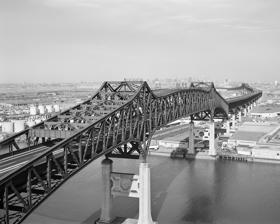
Building: Pulaski Skyway
Country: United States of America
Year built: 1932
Viaduct in New Jersey, United States This article is about the bridge in New Jersey. For the former General Casimir Pulaski Skyway in Boston, see Interstate 93 . For the cancelled expressway in Philadelphia, see Pulaski Expressway . For the bridge in New York City, see Pulaski Bridge . Pulaski Skyway Looking east at Passaic River crossing, with Hackensack River bridge in background Coordinates 40°44′09″N 74°05′30″W / 40.73583°N 74.09167°W / 40.73583; -74.09167 Carries US 1/9 / Route 139 Crosses Passaic River Hackensack River New Jersey Meadowlands Kearny Point Locale Jersey City , Kearny , and Newark , New Jersey, United States Maintained by NJDOT ID number 0901150 ( Hudson County ) 0704150 ( Essex County ) Characteristics Design Steel deck truss cantilever bridge over Meadowlands Pratt truss for river crossings Total length 3.502 mi (5.636 km) (18,492 feet (5,636 m)) Width 56 ft (17 m) Longest span 550 ft (168 m) No. of spans 118 Clearance above 14 ft (4.3 m) Clearance below 135 ft (41 m) (for river crossings) History Opened November 24, 1932 Pulaski Skyway U.S. National Register of Historic Places U.S. Historic district Contributing property New Jersey Register of Historic Places Location US 1/9 between mileposts 51.25–54.55 Coordinates 40°44′09″N 74°05′30″W / 40.73583°N 74.09167°W / 40.73583; -74.09167 NRHP reference No. 05000880 NJRHP No. 1526 Significant dates Added to NRHP August 12, 2005 Designated NJRHP June 13, 2005 Location The Pulaski Skyway is a four-lane bridge - causeway in the northeastern part of the U.S. state of New Jersey , carrying a freeway designated U.S. Route 1/9 (US 1/9) for most of its length. The structure has a total length of 3.502 miles (5.636 km). Its longest bridge spans 550 feet (168 m). Traveling between Newark and Jersey City , the roadway crosses the Passaic and Hackensack rivers, Kearny Point , the peninsula between them, and the New Jersey Meadowlands . Designed by Sigvald Johannesson , the General Casimir Pulaski Skyway opened in 1932 as the last part of the Route 1 Extension , one of the first freeways or "super-highways" in the United States, to provide a connection to the Holland Tunnel . One of several major projects built during the reign of Hudson County political boss Frank Hague , its construction was a source of political and labor disputes. The viaduct is listed in the state and federal registers of historic places. Unpredictable traffic congestion and its functionally obsolete design make the Skyway one of the most unreliable roads in the United States. As of 2014 [update] , the bridges handle about 74,000 crossings per day, none of which were by trucks since they had been barred from the road in 1934. The bridges have been altered little since opening. In 2007, the New Jersey Department of Transportation (NJDOT) began a rehabilitation program, which it estimated would cost more than $1 billion and required intermittent closures. The Skyway was closed to eastbound traffic from 2014 to 2018. Description Pulaski Skyway crossing the Hackensack River Sources differ on the length and terminal points of the skyway, which was built as part of the 13-mile (21 km) long Route 1 Extension . The National Bridge Inventory identifies the Hudson County section as 14,906 feet (4,543.5 m) long and the Essex County section as 3,592 feet (1,094.8 m). In a historic roadway and bridge study for NJDOT, it was described as 16,000 feet (4,900 m) long. NJDOT has indicated the overall length of the bridge structures to be 3.5 miles (5.6 km) and identified the Hudson County section as 14,900 feet (4,500 m) long. Other sources, along with the National Register of Historic Places , The New York Times , and The Star-Ledger , describe it as being 3.5 miles (5.6 km) long. The four-lane skyway carries the US 1/9 concurrency for most its length, and a short section of Route 139 for the rest. While the skyway generally runs east–west between Newark and Jersey City, US 1 and US 9 are generally north–south routes. The west end of the skyway begins as US 1/9 roadway ascends and passes over Raymond Boulevard in Newark's Ironbound neighborhood. At Tonnele Circle , US 1/9 exits to grade and follows Tonnele Avenue north towards the Lincoln Tunnel and George Washington Bridge as Route 139 begins on the skyway, over the traffic circle. While the road continues to the Holland Tunnel , the skyway soon comes to its eastern end at a cut in Bergen Hill , just west of John F. Kennedy Boulevard , where Route 139 runs under the viaduct of Route 139U (the upper level). In addition to crossing the Hackensack and the Passaic, the skyway also passes over, not under, the Chaplain Washington-Harry Laderman Bridges and the New Jersey Turnpike ( I-95 ), with which it has no interchange. Under most of the skyway in Newark is other vehicular, rail, maritime, and industrial infrastructure built on landfilled wetlands of the New Jersey Meadowlands . Some maps, including one of Newark (1938) and one of Elizabeth (1967), labeled the US 1/9 southern approach starting north of Newark Airport as the Pulaski Skyway. An NJDOT single line diagram (2010) shows the General Pulaski Skyway starting at mile post 49.00 of U.S. 1/9, which is just north of the renamed Newark Liberty International Airport . Google Maps includes the Route 139 eastern approach. There is limited intermediate access to the skyway: two single-lane ramps rise to the inner lanes of the elevated structure, requiring traffic to enter or exit from the left providing access at the Marion Section (southbound entrance and northbound exit only ) of Jersey City and South Kearny (northbound entrance and southbound exit only ). Trucks have been prohibited for the "safety and welfare of the public" since 1934 because of the state's approval of a local ordinance that was championed by Frank Hague , mayor of Jersey City. They are detoured to use U.S. Route 1/9 Truck , along the route of the Lincoln Highway that carried traffic before the skyway's construction. Pedestrians and cyclists cannot use the road as there are no dedicated bicycle lanes or sidewalks . The speed limit on the skyway is 45 miles per hour (72 km/h), but is generally not enforceable as there is nowhere for police to pull over speeders because of the absence of shoulders. In 2011, the Texas Transportation Institute determined that the Skyway was the sixth-most unreliable road in the United States because of the unpredictability of traffic congestion and therefore travel times. Design and construction Except for crossings over Jersey City rail lines and the Hackensack and the Passaic , the main part of the skyway is a steel deck truss cantilever bridge , supported by concrete piers . Each of the two river crossings is a 1,250-foot (381 m) combination of a 550-foot (168 m) subdivided (K-shaped) through Pratt truss between the supports and a 350-foot (107 m) basic Pratt truss structure connecting each end to the deck truss part of the skyway. Spanning the rivers, they reach a clearance height of 135 feet (41 m). In Jersey City, three short Pratt through truss spans take the roadway over rail lines, the westernmost passing over the Port Authority Trans-Hudson (PATH) rapid transit line and the Conrail Passaic and Harsimus Line . The two easternmost Pratt through truss spans are in the vicinity of Marion Junction , one of which passes over the Marion Running Track , to the east of which the skyway is low enough to use simple vertical supports. Design began in 1919 for the Holland Tunnel , the first fixed roadway connection between New Jersey and New York City; construction began in 1922, and the tunnel opened in late 1927. To provide for a continuous highway connection on the New Jersey side, the New Jersey Legislature passed a bill in 1922 authorizing the extension of Route 1 from its end at Elizabeth through Newark and Jersey City to the proposed tunnel. It was conceived as the nation's first "super-highway" . State highway engineer Hugh L. Sloan appointed old acquaintance Fred Lavis , a consulting engineer who had worked on foreign rail lines and the Panama Canal and written four books on locating and designing rail lines, to design this Route 1 Extension . Sigvald Johannesson designed the Skyway portion. Frank Hague , mayor of Jersey City and boss of the state's political machine , directed the state to avoid the open cuts that were already common where the railroads crossed Bergen Hill , and to include an access ramp in Kearny to spur industrial development. Construction of the highway, which was mostly raised on embankments and passed through Bergen Hill in a cut, began in mid-1925. The two major eastern and western sections in Jersey City and Newark—including the viaduct leading to the "covered roadway" ( Route 139 ) and the embankments in eastern Newark—were opened on December 16, 1928, about a year after the tunnel opened. Traffic was still required to use the Lincoln Highway to cross the Hackensack and the Passaic on the since-replaced drawbridges that frequently stopped traffic to allow ships to pass. US 1/9 is elevated on embankments in eastern Newark; the skyway (background) rises higher to clear the Passaic River. Lavis's design for the final viaduct passageway, which would be raised on concrete piers across the Meadowlands , included two vertical-lift bridges 35 feet (11 m) above the Passaic and Hackensack rivers, sufficient for the majority of ships to pass underneath. He resigned in 1928, believing his task was complete, but in January 1929 the War Department objected to the continued existence of the Lincoln Highway bridges once the skyway was complete. Since the Route 1 Extension was not intended for local traffic, and replacing the vertical-lift bridges with tunnels would have been expensive, a compromise was worked out by late 1929 to raise the river bridges to 135 feet (41 m) while allowing the Lincoln Highway drawbridges to remain in place. The concrete jacketing of the steel was removed from the plans since it would make the taller fixed bridges heavier. This resulted in more maintenance. Four companies—the American Bridge Company , McClintic-Marshall Company , Phoenix Bridge Company , and Taylor-Fichter Steel Construction Company —were awarded contracts for the so-called "Diagonal Highway", with construction to start in April 1930. The two river bridges, McClintic-Marshall's portion, were completed first, and the $21 million road was opened at 8:00 a.m. on November 24, 1932, after an official ceremony the previous day on the Kearny ramp. Owing to the Great Depression and problems with funding, Governor A. Harry Moore directed the Highway Commission on October 25, 1932 to make a formal request to the U.S. Bureau of Public Roads to charge tolls on the Diagonal Highway. It was thought that tolls would be illegal because of the use of $600,000 of federal aid to build the road, but that it might be possible to transfer this funding to other projects. A bill was introduced into the state legislature on May 1, 1933, to add tolls to the road (then known as the "sky way"), at a rate of 10 cents for cars and 20 cents for trucks. The legal obstacle to federal aid was resolved by gaining approval to transfer the funds. A plaque with dedication details During planning and construction, and for about half a year after opening, the road had no official name and was known as the Diagonal Highway, Newark–Jersey City Viaduct, or High-Level Viaduct. On May 3, 1933, the New Jersey Legislature passed a bill sponsored by Assemblyman Eugene W. Hejke of Jersey City naming the road the General Casimir Pulaski Memorial Skyway after Casimir Pulaski , the Polish military leader who helped train and lead Continental Army troops in the American Revolutionary War . An official ceremony was held on October 11, 1933, including the unveiling of signs with an abbreviated designation, Gen. Pulaski Skyway. Surveys taken during 1932 and 1933 proved that the skyway saved time on the new and old routes. Not only was the distance shortened by one-half mile (0.80 km), but it took at least six minutes less to travel the new route during regular traffic. Trucks gained even more time, saving anywhere from five to eleven minutes. During times of previous traffic congestion on weekends on the old route, the viaduct saved around 25 minutes or more from the elimination of traffic congestion. In addition, the new route did not have the much longer delays and traffic back-ups that were caused whenever the bridges on the old highway were opened. It was found that the skyway also diverted a good deal of traffic from other routes. Labor issues Pulaski Skyway construction ended up causing a dispute between Mayor of Jersey City Frank Hague , who ran a statewide political machine, and Theodore M. Brandle , a " labor czar " allied with Hague. Brandle and Hague had become friends through Hague's efforts to get approval of unions. Brandle helped organize Branleygran Company , a construction bond underwriter , which Hague channeled construction projects towards. During the mid-1920s redevelopment of Journal Square , Brandle's Labor National Bank, founded in June 1926, acquired a new 15-story headquarters, the Labor Bank Building . Essentially Brandle controlled any construction projects in northern New Jersey, and any strikes he might call would be backed by Hague's police. The relationship between Hague and Brandle started to go bad in late 1931, during construction of Jersey City Medical Center , an important project to Hague. Leo Brennan, a contractor approved by Hague without consulting Brandle, who was building a backup power station for the hospital, refused to work with Brandle's card-file system, by which he kept track of union members and blacklisted those whom he disliked. The annoyed Brandle called a strike, but Brennan's workers refused; the police shut down the site after a brawl, but Brennan got court approval to continue. To placate Brandle, who threatened a strike that would stop all construction work on the center, Hague paid off Brennan and hired another contractor that Brandle had approved. For the construction of the Pulaski Skyway, which began in April 1930, Hague chose four members of the National Erectors' Association , an organization of " open shop " (non-union) steel contractors. Performance bonds were paid in cash, bypassing Branleygran, and the companies hired Foster's Industrial and Detective Bureau to guard the site against Brandle's threat to "unionize this job or else". Brandle organized picket lines of loyal union men, and the two sides frequently fought in the streets or in the work area. Brandle's sole victory was a five-day stoppage in July 1931 by 165 non-union workers, who were interested in higher pay and afraid of the ongoing fights, but decided against joining the union. During the La Follette Civil Liberties Committee hearings, it was discovered that, in order to save about $50,000 in salary, the American Bridge Company , one of the four contractors, spent almost $300,000 on keeping its "open shop". Looking east with almost the entire skyway in the background from the Passaic River to its terminus in Jersey City; New Jersey Turnpike in the foreground The first casualty of the labor battle was a picketer, shot and temporarily paralyzed by a perimeter guard on November 14, 1931, for throwing stones at workers. Several months later, on February 27, 1932, a car carrying six workers to the construction site was surrounded by union men, who began to beat them with iron bars. One of the workers, William T. Harrison, was dead by the next morning; Hague broke all ties with Brandle and ordered the police to "wage relentless war against the Brandle gang-rioters". In April 1932, 21 ironworkers were indicted as suspects in the Harrison murder. The trial was held on December 6, 1932, two weeks after the completion of the skyway. Every defendant was found not guilty, since county prosecutor John Drewen was unable to place any of them at the scene of the crime, and witnesses and defendants testified that they had been forced under torture or the threat of prosecution to sign affidavits and confessions . In addition to William T. Harrison's death, 14 lives were claimed by work-related accidents during construction. Hague refused to allow Brandle and the unions to win, and began to force unions to foreclose through his control of the courts. On the public side, Hague attacked the "labor racketeers" with words, and the local newspapers gladly went along. In 1937 and 1938, Hague turned Jersey City into a police state to fight the Congress of Industrial Organizations (CIO), which was trying to inform workers of their rights under the 1935 National Labor Relations Act . Socialist Norman Thomas was prevented from speaking in Jersey City and Newark by Hague and his friends. This and other similar cases turned the national spotlight on Hague, and he was attacked by the New Yorker and Life in early 1938. Finally, in 1947, Governor Alfred E. Driscoll cut off Hague's judicial power, and the mayor retired. Truck and other safety issues Looking east at the South Kearny ramp. Built to promote industrial development, its steep incline was too dangerous for trucks. (1978 photo from Historic American Engineering Record Survey, NJ-34) The slippery concrete surfacing, steep left-side ramps, center breakdown lane , and wide-open alignment built for high speeds all contributed to a high number of crashes. Jersey City Mayor Frank Hague passed an ordinance in November 1933 banning trucks from its section of the skyway, which effectively banned them from the whole road. Enforcement began on January 15, 1934, when Jersey City police began arresting truck drivers using the skyway. The New Jersey State Highway Commission approved the ban on January 23. As a result of controversy caused by the ban, 300,000 ballots were distributed on February 6 to motorists on the skyway, asking whether trucks should be banned. Mayor Hague promised to go with the majority, which agreed with the ban. The matter was also taken to court, with one of the convicted truck drivers arguing that the ban was an unreasonable restraint of interstate commerce , and that since the federal government contributed money towards the road, Jersey City lacked the power to ban trucks. On August 14, Justice Thomas W. Trenchard of the New Jersey Supreme Court upheld the ban, stating that "the court is not at liberty to substitute its judgment for that of the municipality's as to the best and most feasible manner of curing traffic evils and traffic congestion where such regulation bears a direct relationship to public safety and is reasonable and not arbitrary." The Tonnele Circle Viaduct, a new offramp allowing westbound trucks from the Holland Tunnel to bypass Tonnele Circle to southbound US 1/9 Truck , which now also leads to Interstate 280 (I-280), opened on September 14, 1938. The Newark Bay Extension of the New Jersey Turnpike ( I-78 ) opened in September 1956, allowing trucks to bypass the old surface road, US 1/9 Truck. On May 21, 1952, large numbers of trucks were spotted by Jersey City police entering the city on the skyway. Upon pulling over the drivers, they were told that the exit in Newark for the truck route was closed for construction. A call to Newark police confirmed the situation. Hudson County police refused to force trucks to exit before Jersey City, since there was no state law banning trucks from the skyway. Jersey City Police Chief James McNamara gave in, and trucks were temporarily allowed to use the skyway, though only in one direction. 1941 photo, before the median barrier was installed When the skyway first opened, it carried five lanes; the center one was intended as a breakdown lane, but was used as a "suicide lane" for passing slower traffic. By the 1950s, the skyway was seeing over 400 crashes per year; an aluminum median barrier was added in mid-1956, in addition to a new pavement coating designed to make the road less slippery. The New Jersey Turnpike, as seen in 2004 before it was lowered as part of a seismic retrofit and widening project, passes under the skyway. The skyway was a constraint in the building of the New Jersey Turnpike in 1951. The turnpike had to be built low enough to provide enough clearance underneath the skyway, but high enough to then provide sufficient clearance over the nearby Passaic River . Turnpike engineers could have built over the skyway (at a much higher cost) or under the skyway's trusses; the latter option was chosen. As part of a 2005 seismic retrofit project, the New Jersey Turnpike Authority lowered the Passaic River Viaduct Bridge on its easterly alignment to increase vertical clearance and allow for full-width shoulders underneath the Pulaski Skyway. Engineers replaced the bearings and lowered the turnpike bridge by four feet (1.2 m), without shutting it to traffic. Rehabilitation By the 2000s, the Pulaski Skyway was considered functionally obsolete since its design did not meet highway bridge standards. In 2007, it was rated structurally deficient . The 2007 collapse of the I-35W Mississippi River bridge in Minneapolis raised concerns about the stability of the skyway, which was one of eight New Jersey bridges with similar design features. Within days of the collapse, NJDOT announced that it would start a previously planned one-year, $10-million project to make critical repairs. The work was the first phase of a planned 10-year, $200-million interim renovation project, and marked the skyway's first significant repairs since 1984. After work began, it was determined that the repairs needed were more extensive, costly, and time-consuming than expected, and NJDOT estimated that rehabilitation could cost more than $1.2 billion. In 2009, NJDOT estimated that it would take a decade before the state could afford to rehabilitate or replace the structure. In a controversial move in 2011, Governor Chris Christie directed the Port Authority of New York and New Jersey (PANYNJ) to divert money originally earmarked for the Access to the Region's Core rail project to highway projects. The agency agreed to pay $1.8 billion to partially fund efforts to rehabilitate the skyway and Route 139 , replace Wittpenn Bridge , and extend US 1/9 Truck , all part of the larger distribution network in the Port of New York and New Jersey . In January 2013, NJDOT announced that work on the $335 million projects for repaving and restoration of the roadway would begin at the end of 2013 by the state owned China Construction America Company. To facilitate the work, the eastbound lanes (northbound US 1/9) would close for two years after the Super Bowl XLVIII in February 2014 at the nearby Meadowlands Sports Complex . The proposal was opposed by local politicians, who contended that it did not satisfactorily address the effect on local traffic and called for more thorough investigation into alternatives. The closure date was postponed by NJDOT to more completely work out comprehensive traffic and travel options. The roadway remained open through the use of alternate lane closures during the work until April 12, 2014, affecting the 74,000 daily crossings. The rehabilitation project, with an estimated cost of $1.2–1.5 billion, is being done in phases and spread out over ten contracts, the first of which began in 2012, and the last, for final painting of the steel structure, planned for completion in 2020. The improvements are expected to extend the life of the bridge until at least 2095. The Pulaski Skyway (left), looking east, and the Lincoln Highway (US 1/9 Truck) cross the Passaic and Hackensack rivers. The New Jersey Turnpike is visible in the foreground. The skyway was closed for eastbound (northbound US 1/9) traffic on April 12, 2014, for two years in order to replace the entire bridge deck. The midway access ramps in South Kearny and Jersey City were closed to regular traffic, but would be available to emergency responders. In April 2015, NJDOT said that unforeseen additional repairs would be made, extending the scheduled April 2016 completion date to sometime later that year and adding $14 million in costs. In March 2018, after several construction delays, it was announced that the Pulaski Skyway was set to be reopened to all traffic that spring. The skyway reopened to all traffic on June 30, 2018, two days earlier than NJDOT had originally announced. Auxiliary projects, such as rehabilitation of ramps onto the skyway and reconstruction of Route 139 , are expected to continue at least through 2026. Travel alternatives NJDOT worked with New Jersey Transit (NJT) to bolster public transportation, encouraged car and van pooling, worked with local community officials, employers, truckers, local port employees, and the public to alleviate problems and address flexible working hours, and publicized alternate transportation options through television, radio, social media , news media , and its skyway website. To ease congestion, the Turnpike Authority converted a shoulder of the Newark Bay-Hudson County Extension of the New Jersey Turnpike to a traveling lane. Temporary lane control lights on six miles (9.7 km) of the extension would indicate that extra lane is open during peak hours, at which time the speed limit would be reduced. This set-up would be able to handle 1,900 vehicles an hour in addition to the slightly more than 4,000 vehicles per hour on the existing lanes during peak periods. To reduce delays, variable message signs would provide motorists with daily traffic alerts and an adaptive traffic signal system would be installed and monitored by the Meadowlands Commission to synchronize traffic lights at 15 intersections along US 1/9 Truck and Route 440 in Kearny Point and Jersey City . They are part of a larger " intelligent transportation system ", the Meadowlands Adaptive Signal System , a network of traffic-controlled intersections with vehicle detectors in the Meadowlands . In anticipation of traffic overflow onto local Jersey City streets, off-duty police officers would be hired to direct traffic heading to the Holland Tunnel during rush hours. To promote public transportation, NJT and PATH offered more frequent peak hour train services to Newark , Hoboken and Jersey City on the Hudson Waterfront , and Manhattan . NJT added a new bus route for peak hour service between Watchung and Newark Penn Station , along the US 22 corridor, and their bus schedules accommodated additional passengers on existing routes. Funding controversy On June 12, 2014, the PANYNJ acknowledged that the Securities and Exchange Commission , New York County District Attorney , and United States Attorney for the District of New Jersey were investigating its diversion of $1.8 billion to fund the Pulaski Skyway and other New Jersey roadway rehabilitation projects. These inquiries were related to how this funding, which was made at the urging of the Christie administration, was potentially misrepresented in documents related to bond sales. State laws require the PANYNJ to spend money only related to its own facilities, unless it gets approval from lawmakers in New Jersey and New York. The PANYNJ documents state that the Pulaski Skyway was designated as also providing access to the Lincoln Tunnel, even though it is miles from the tunnel and does not connect to it directly. In December 2014, United Airlines filed a complaint with the Federal Aviation Administration that claims that since 2004 the PANYNJ has diverted more than $2 billion from the metro area airports to non-airport uses and that in 2014 alone it spent $181 million to repair the Pulaski Skyway and $60 million on the Wittpenn Bridge, NJDOT-owned and -operated structures. In popular culture The Pulaski Skyway is the subject of The Last Three Miles , a book written by Steven Hart published in 2007. The Skyway has been used in radio, film, television, and at least one video game. In the 1938 radio drama The War of the Worlds , one of the Martian machines straddles the skyway (a scene replicated in the 2005 film wherein the first machine appears in the shadow of the bridge). It was featured in the 1979 film Hair . Alfred Hitchcock 's 1943 film Shadow of a Doubt and the 1999–2007 television drama The Sopranos include shots of the bridge in the opening montages. Clutch included the track "Pulaski Skyway" on its 2005 release Robot Hive/Exodus . See also New Jersey portal U.S. Roads portal Transport portal Engineering portal National Register of Historic Places portal List of bridges documented by the Historic American Engineering Record in New Jersey List of bridges, tunnels, and cuts in Hudson County, New Jersey List of crossings of the Hackensack River List of crossings of the Lower Passaic River References Footnotes